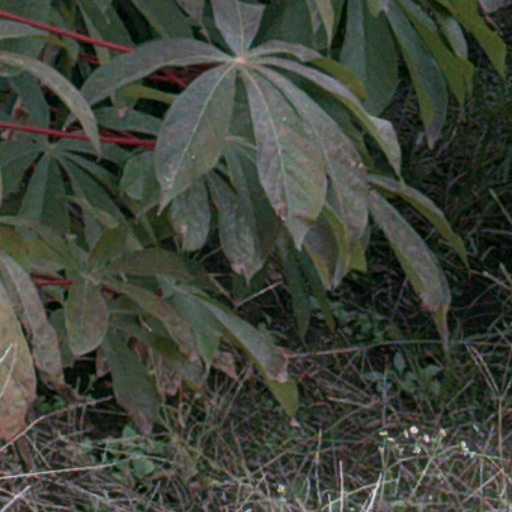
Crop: cassava